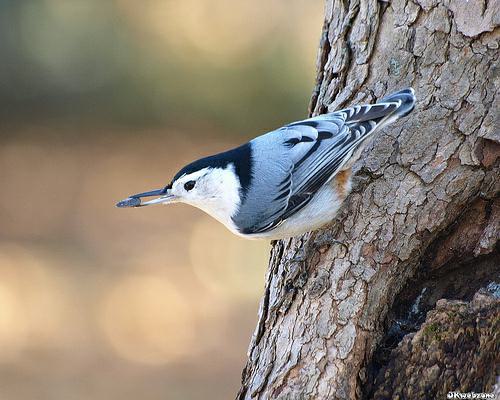
A photo of a white breasted nuthatch